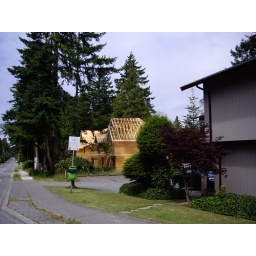
house building in Crescent - near White Rock, Washington